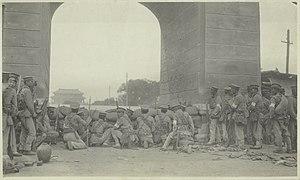
La restauration mandchoue de juillet 1917 est une tentative de restaurer la monarchie en Chine par le général Zhang Xun, dont l'armée avait investi Pékin et brièvement réinstallé le dernier empereur de la dynastie Qing, Puyi, sur le trône. La restauration ne dure que quelques jours du 1ᵉʳ au 12 juillet. Elle est rapidement renversée par les troupes républicaines.